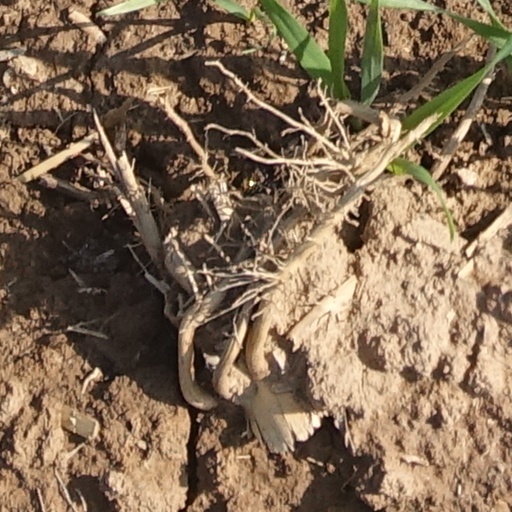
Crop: wheat